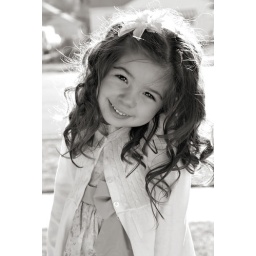
Black and white photo of little girl in dress